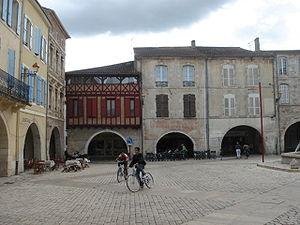
Contrairement au terme provençal qui désigne une construction en pierre, la bastide de Gascogne, du Haut-Languedoc et de Guyenne vient du languedocien bastida et désigne un village ou une ville qui a été construit sur un plan régulier et qui lui donne sa spécificité.